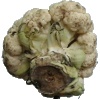
Label: Cauliflower 1